BR Standard Class 9F 92220 Evening Star

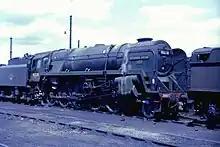
92220 "Evening Star" at Oxford MPD in 1964

92220 was used over the Western Region and over the Somerset & Dorset Joint Railway line. Its main duties were as a heavy freight locomotive. However, 92220 was never just any locomotive, its working was closely controlled "to ensure she returned home regularly for cleaning and maintenance in view of the special workings and exhibitions for which the engine was required".